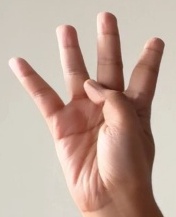
ASL sign: 4